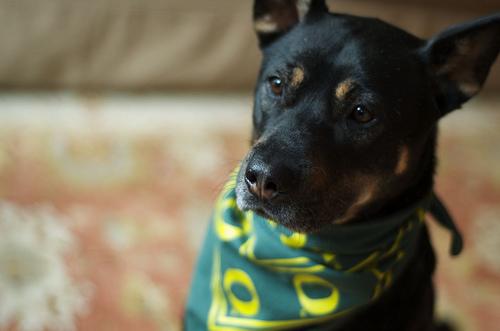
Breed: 209-n000049-kelpie